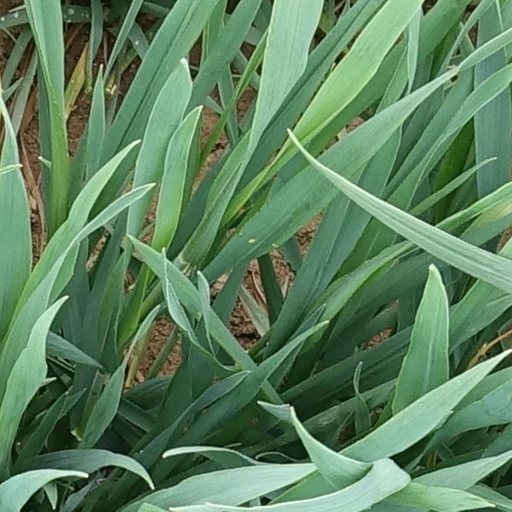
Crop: wheat